Vera El Khoury Lacoeuilhe

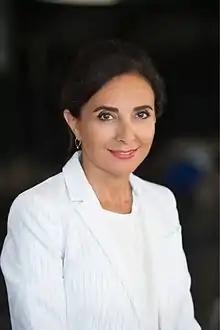
Vera El Khoury Lacoeuilhe

Vera El Khoury Lacoeuilhe is a Lebanese-born diplomat and lecturer in international law.